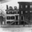
Label: house